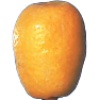
Label: kumquats